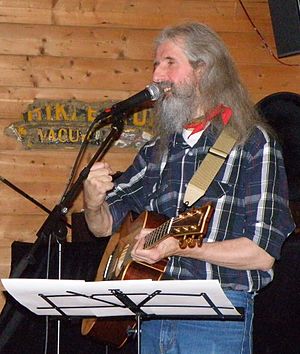
Hanus G. Johansen
Hanus G. Johansen, er en færøsk sanger, komponist og guitarspiller. Han er bl.a. kendt for at have komponeret melodier til flere af Poul F. Joensen's digte og derefter udgivet sangene, som han selv synger. Han har hidtil udgivet tre musikudgivelser med digte af Poul F., den første var et kasettebånd med titlen Gaman og álvara, som udkom i 1988, og igen som CD i 2008. Den anden var Hørpuspælarin fra 2010 og den tredje var Á fold eru túsund gudar fra 2012. I 2010 og 2012 blev han nomineret til Planet Awards, i 2010 i to kategorier: Bedste album og Bedste artist og i 2012 i kategorien Bedste artist. I januar 2013 fik han tildelt en livslang ydelse fra det færøske Kulturministerium på 20.000 kr. om året, prisen kaldes Sømdargáva landsins